Walsall Anarchists

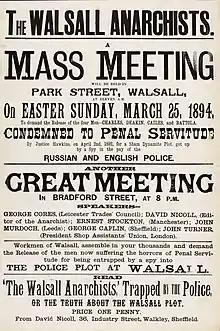
Poster advertising a meeting on 25 March 1894 in support of the release of the Walsall Anarchists Charles, Deakin, Cails, and Battola. The poster attributes their convictions to "a Sham Dynamite Plot" concocted by "a spy in the pay of the Russian and British police.

Under the false belief that Charles was an informant, Deakin made a confession. However, his confession also implicated Auguste Coulon, a French anarchist, who worked as an assistant in the International Anarchist School set up by Louise Michel in order to educate foreign socialists' children in London. He was also involved in trying to organise chemistry classes and translating and circulating information about bomb making. The police also arrested a Swiss inventor called Cavargna, the inventor of a number of small explosives that were used to exterminate rabbits in Australia, who was released from jail after two days. A further person named McCormack, who had been recently expelled from the socialist club in Walsall, offered to become an informant for the police, who soon decided he was unreliable. He went to Birmingham where he sold his story to the newspaper for drinking money. After being arrested under charges of public intoxication, he promptly declared in court next day that the police had employed him to fabricate evidence against the Walsall Anarchists. Charles Mowbray and David Nicoll were soon also arrested on conspiracy charges.